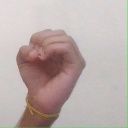
अक्षर: ऊ